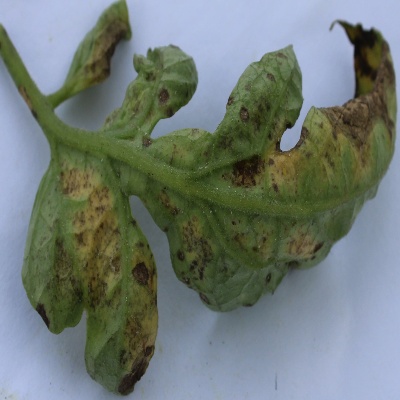
Crop: Tomato
Condition: leaf curl